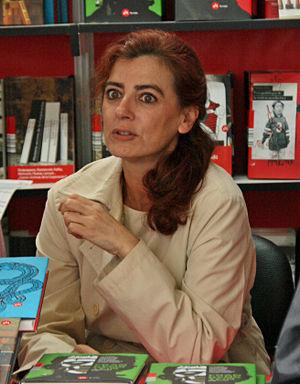
Ángeles Caso est une journaliste, romancière et traductrice espagnole.